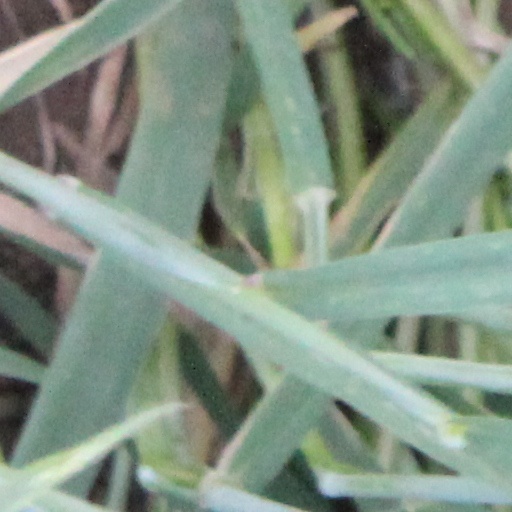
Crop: wheat